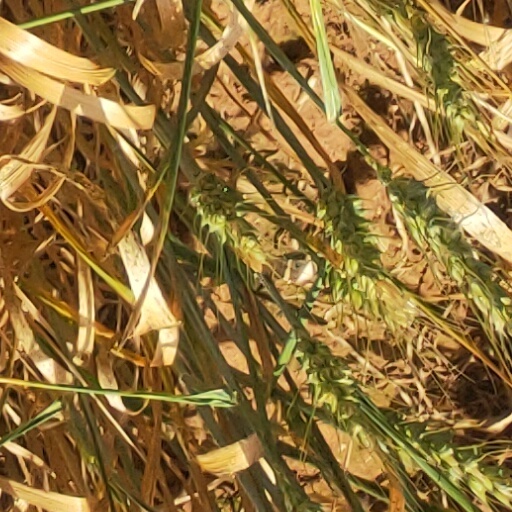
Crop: wheat